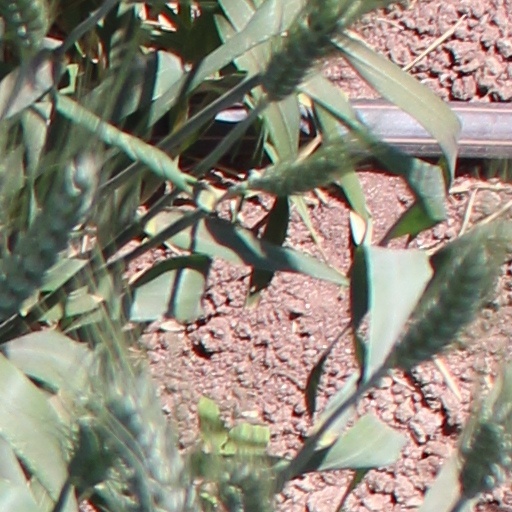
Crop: wheat